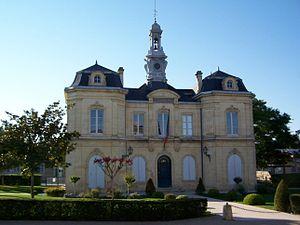
Mairie de Rauzan (Gironde, France)
Rauzan est une commune du Sud-Ouest de la France, située dans le département de la Gironde.